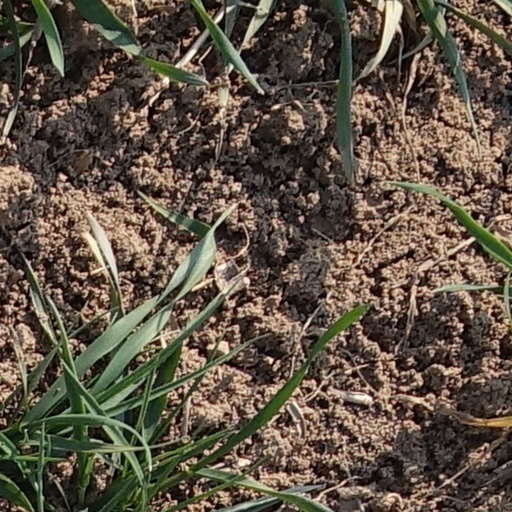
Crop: wheat